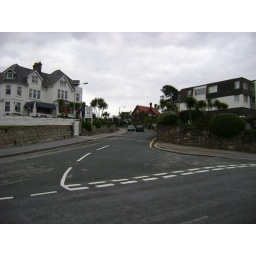
My house is at the top of this road, red building in middle of pic. Old house now.